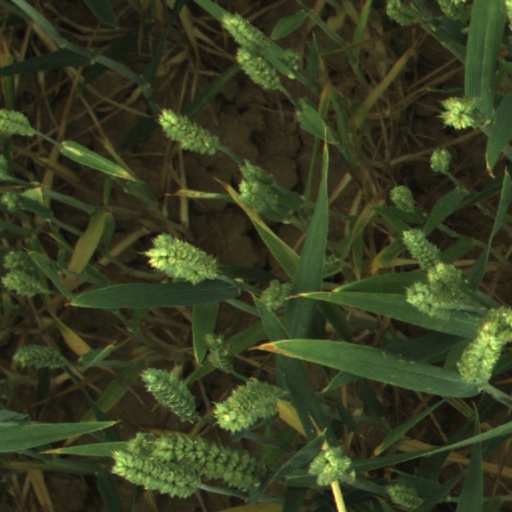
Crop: wheat